Mahatmudu

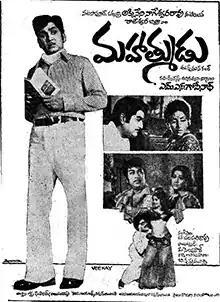
Theatrical release poster

Mahatmudu is a 1976 Telugu-language drama film, produced and directed by M. S. Gopinath under the Rajeswari Chitra banner. It stars Akkineni Nageswara Rao and Sharada, with music composed by T. Chalapathi Rao.